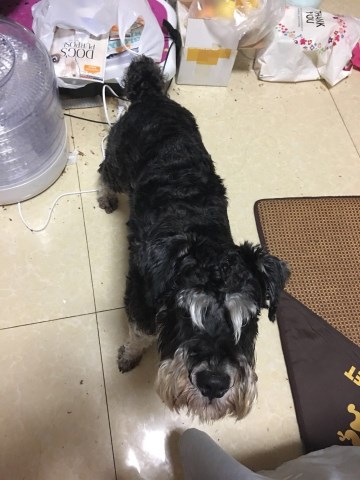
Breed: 2342-n000102-miniature_schnauzer